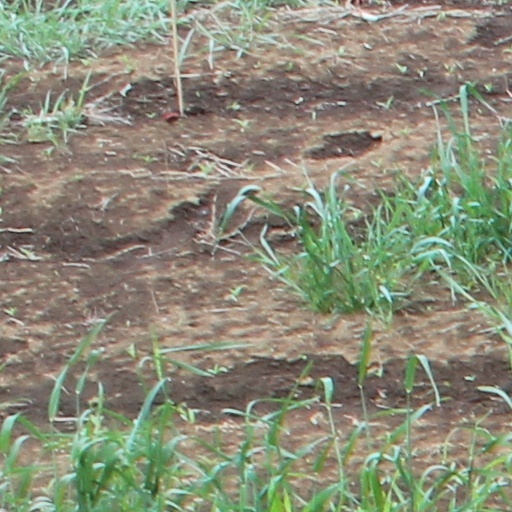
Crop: wheat